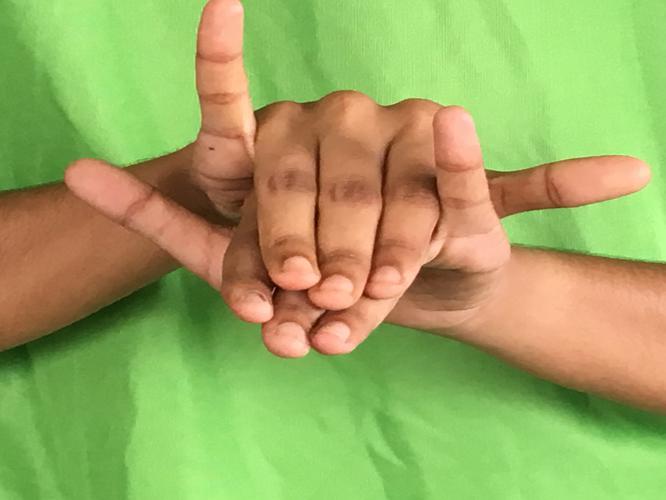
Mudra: Varaha
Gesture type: double_hand